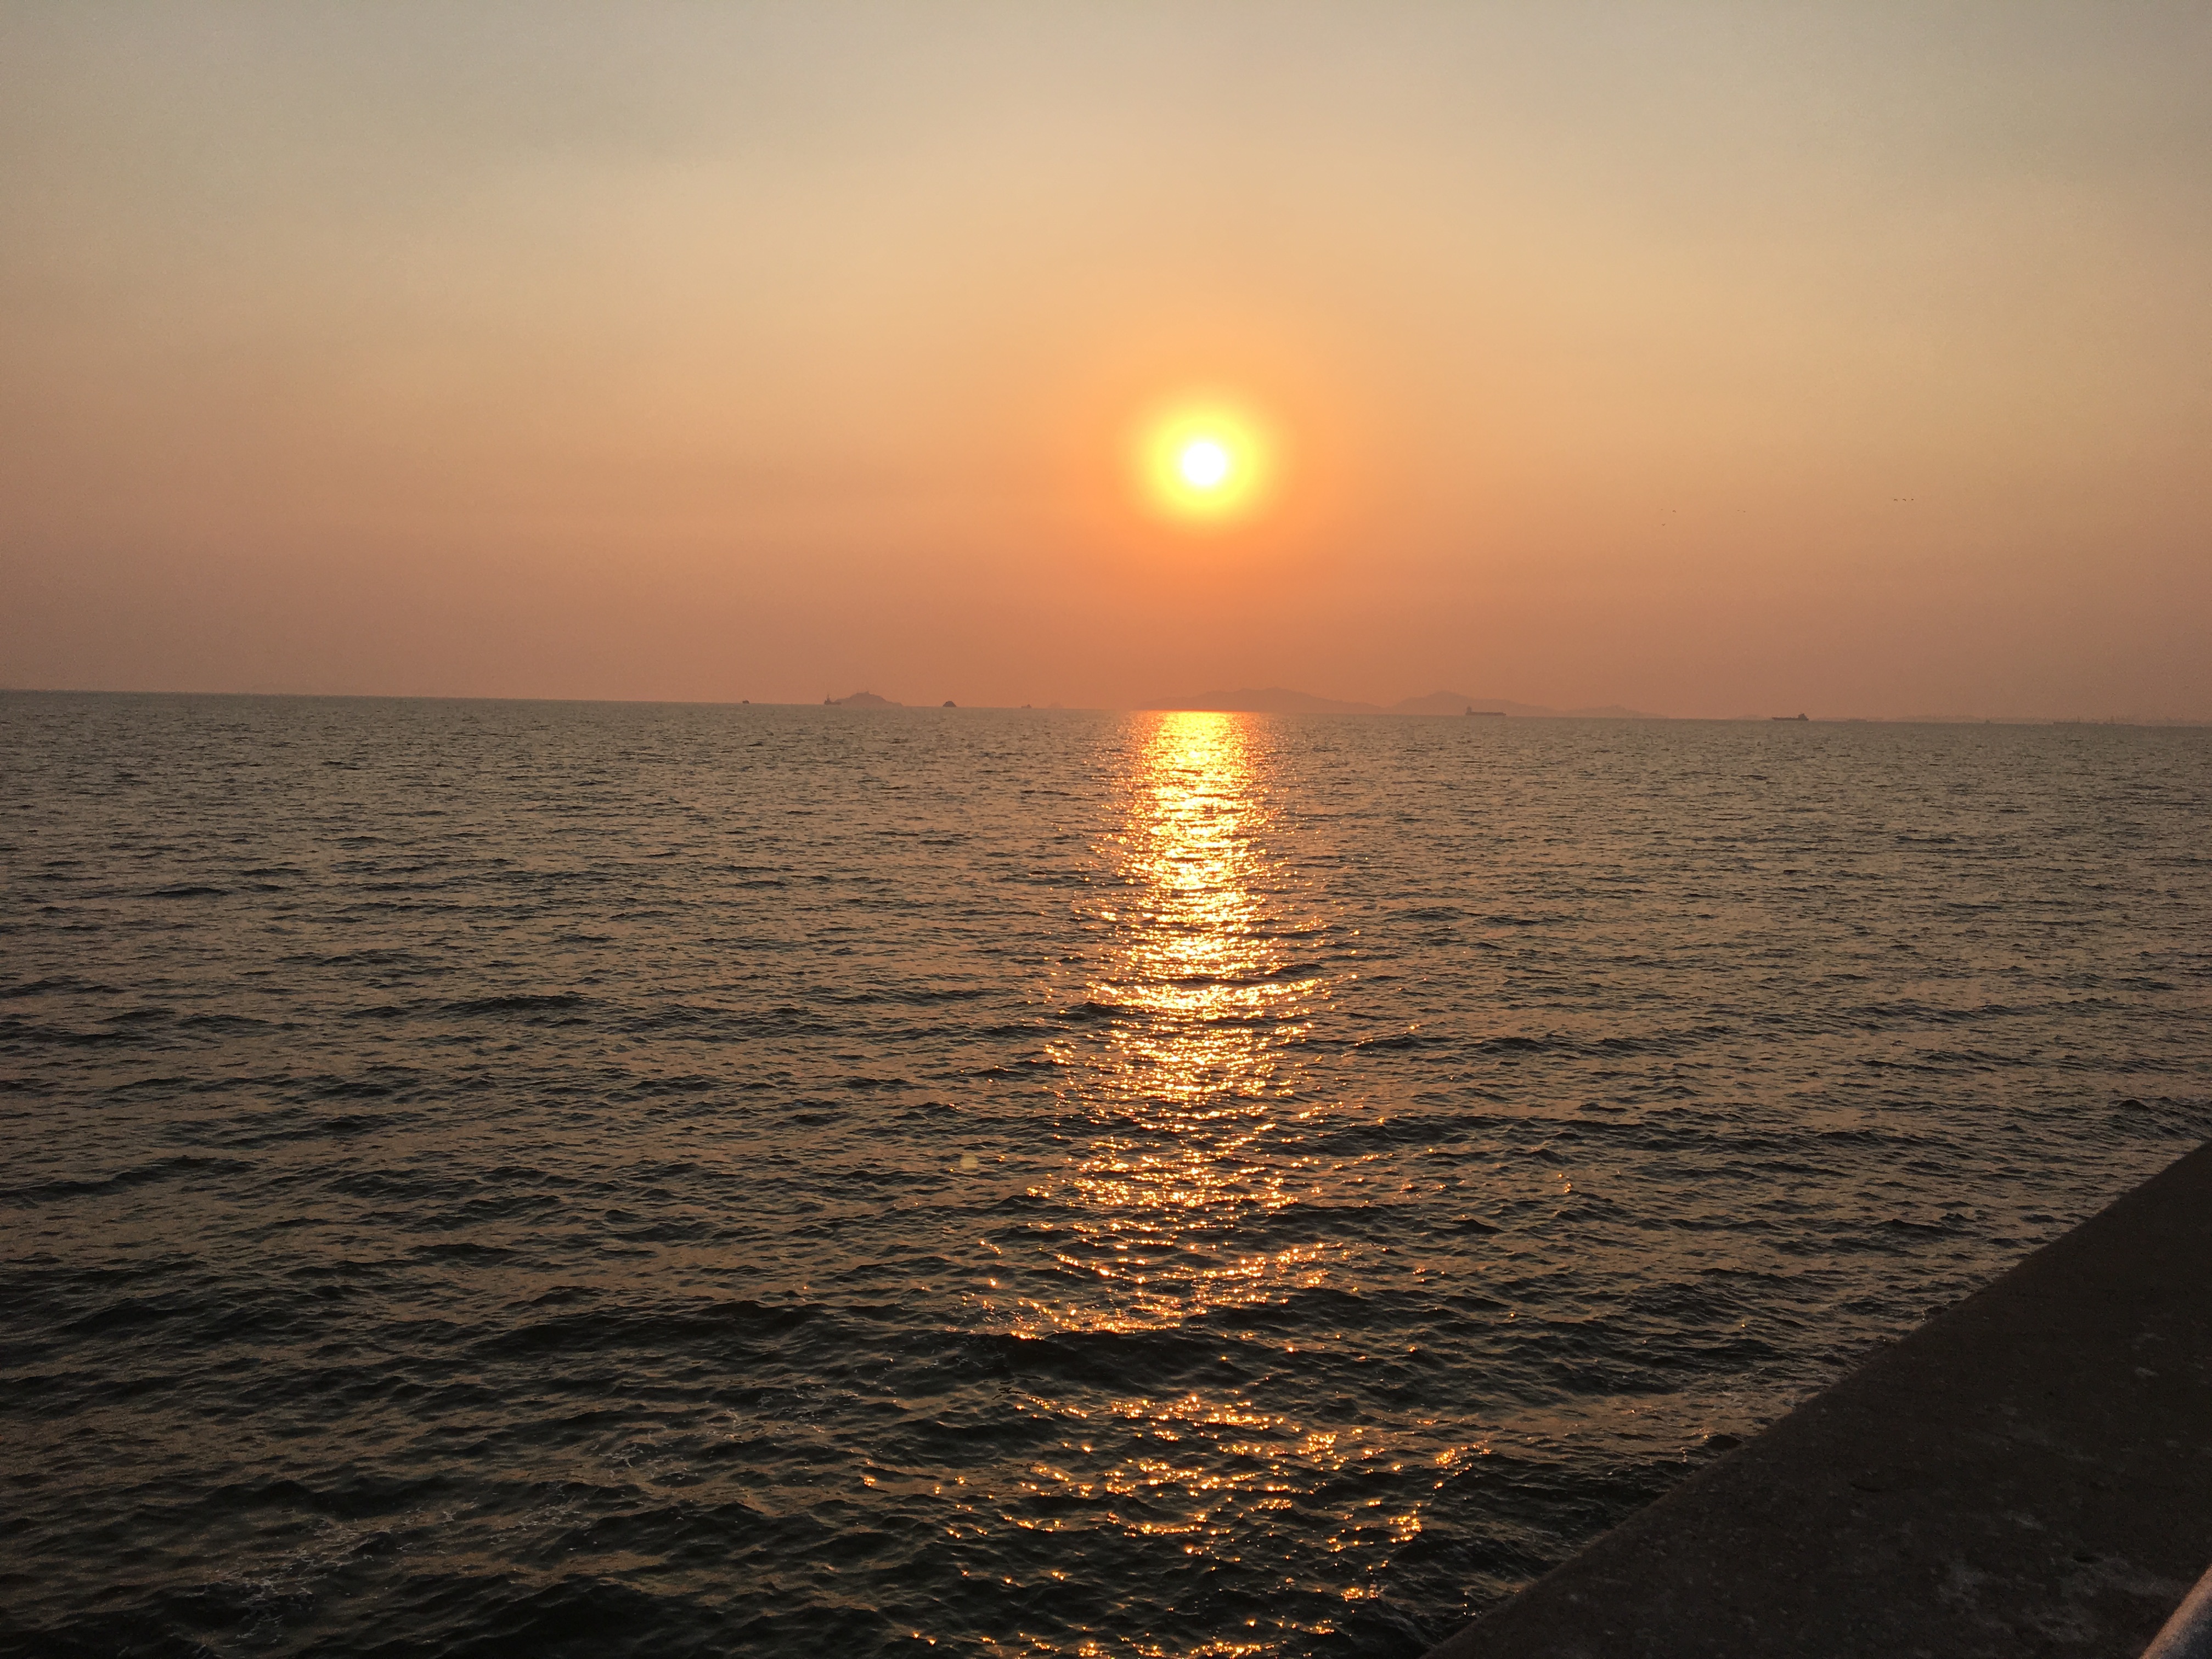
sea, coast, ocean, horizon, sun, sunrise, sunset, sunlight, morning, shore, wave, dawn, dusk, evening, afterglow, astronomical object, atmospheric phenomenon, wind wave